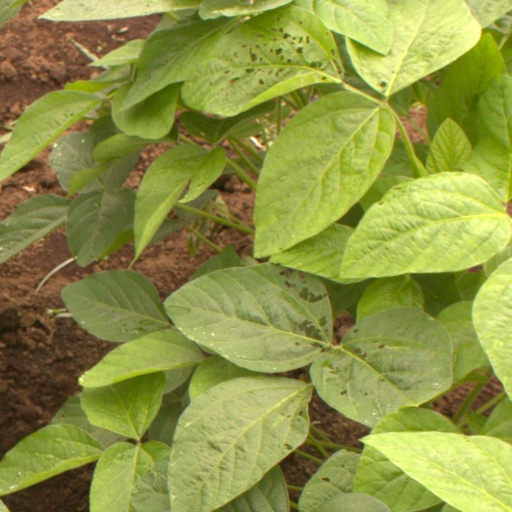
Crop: soybean